Baron of Lundie

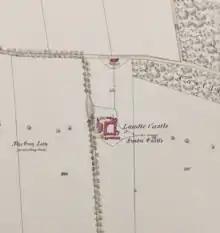
Lundie Castle was built a little before 1539 and had become ruins by 1823. It was a large square tower around 30 feet high (Carrie J (1881) Ancient Things in Angus: a series of articles on ancient things, manners and customs in Forfarshire. Arbroath:Thomas Buncle Publishers). NO33NW 13 30899 36122.(1863) scale: 25.344 inches to one mile.

The Barony of Lundie is a medieval Barony dating from - . During the reign of King David II (1329-1371) John Iles held the Baron of Lundie. By the time of King Robert III (1390-1406) the tile was held by a Robert Lyall.